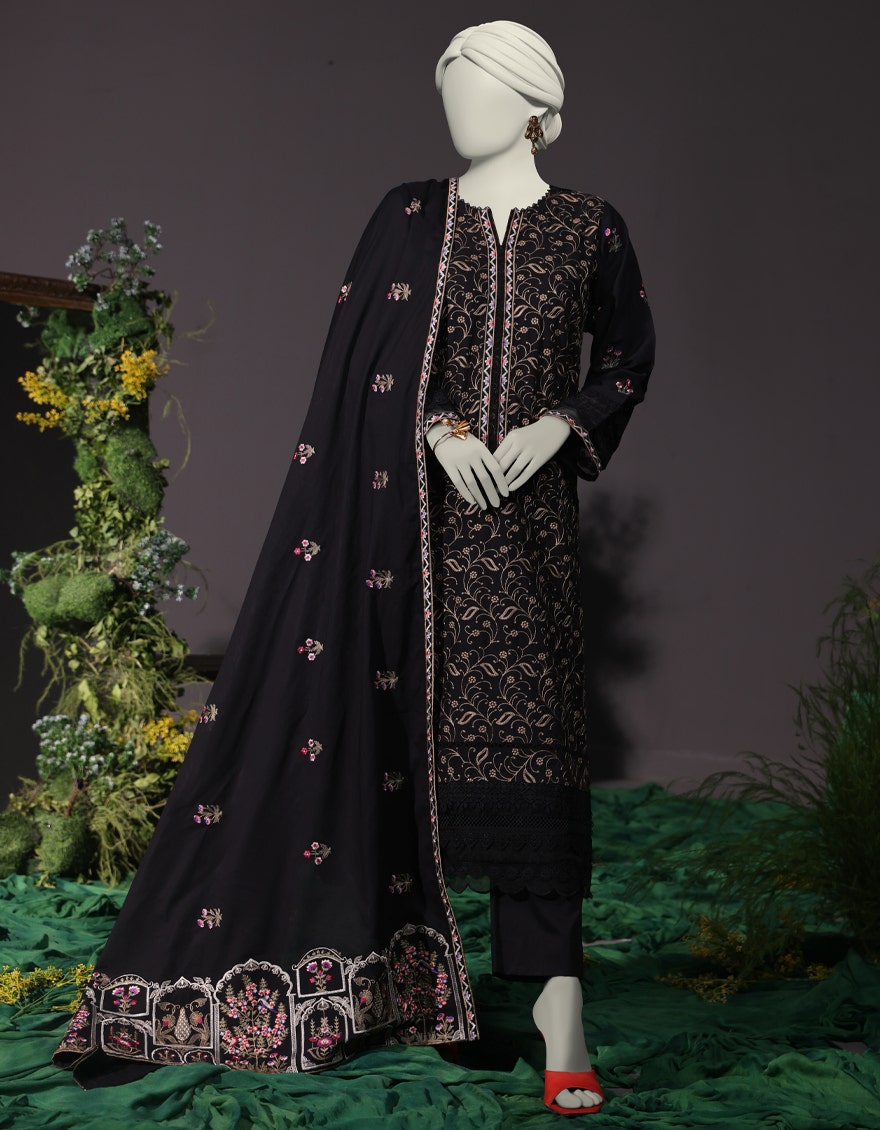
black embroidered salwar suit